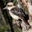
Label: bird